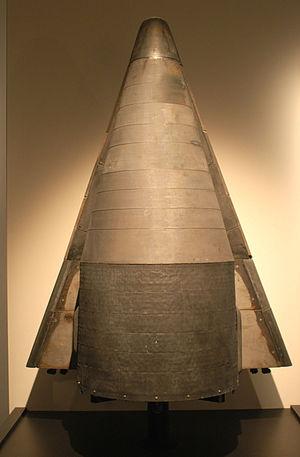
ASSET, ou Aerothermodynamic Elastic Structural Systems Environmental Tests est un projet spatial expérimental des États-Unis entre 1963 et 1965, impliquant les essais d'un petit véhicule de rentrée sans pilote.